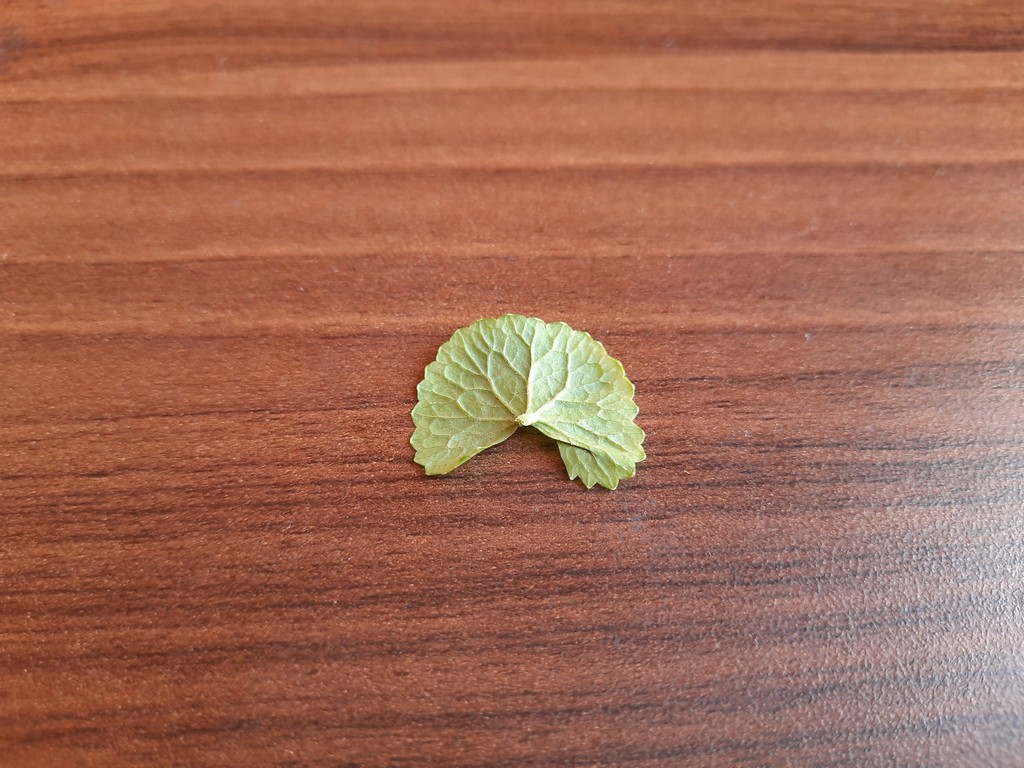
Label: Healthy